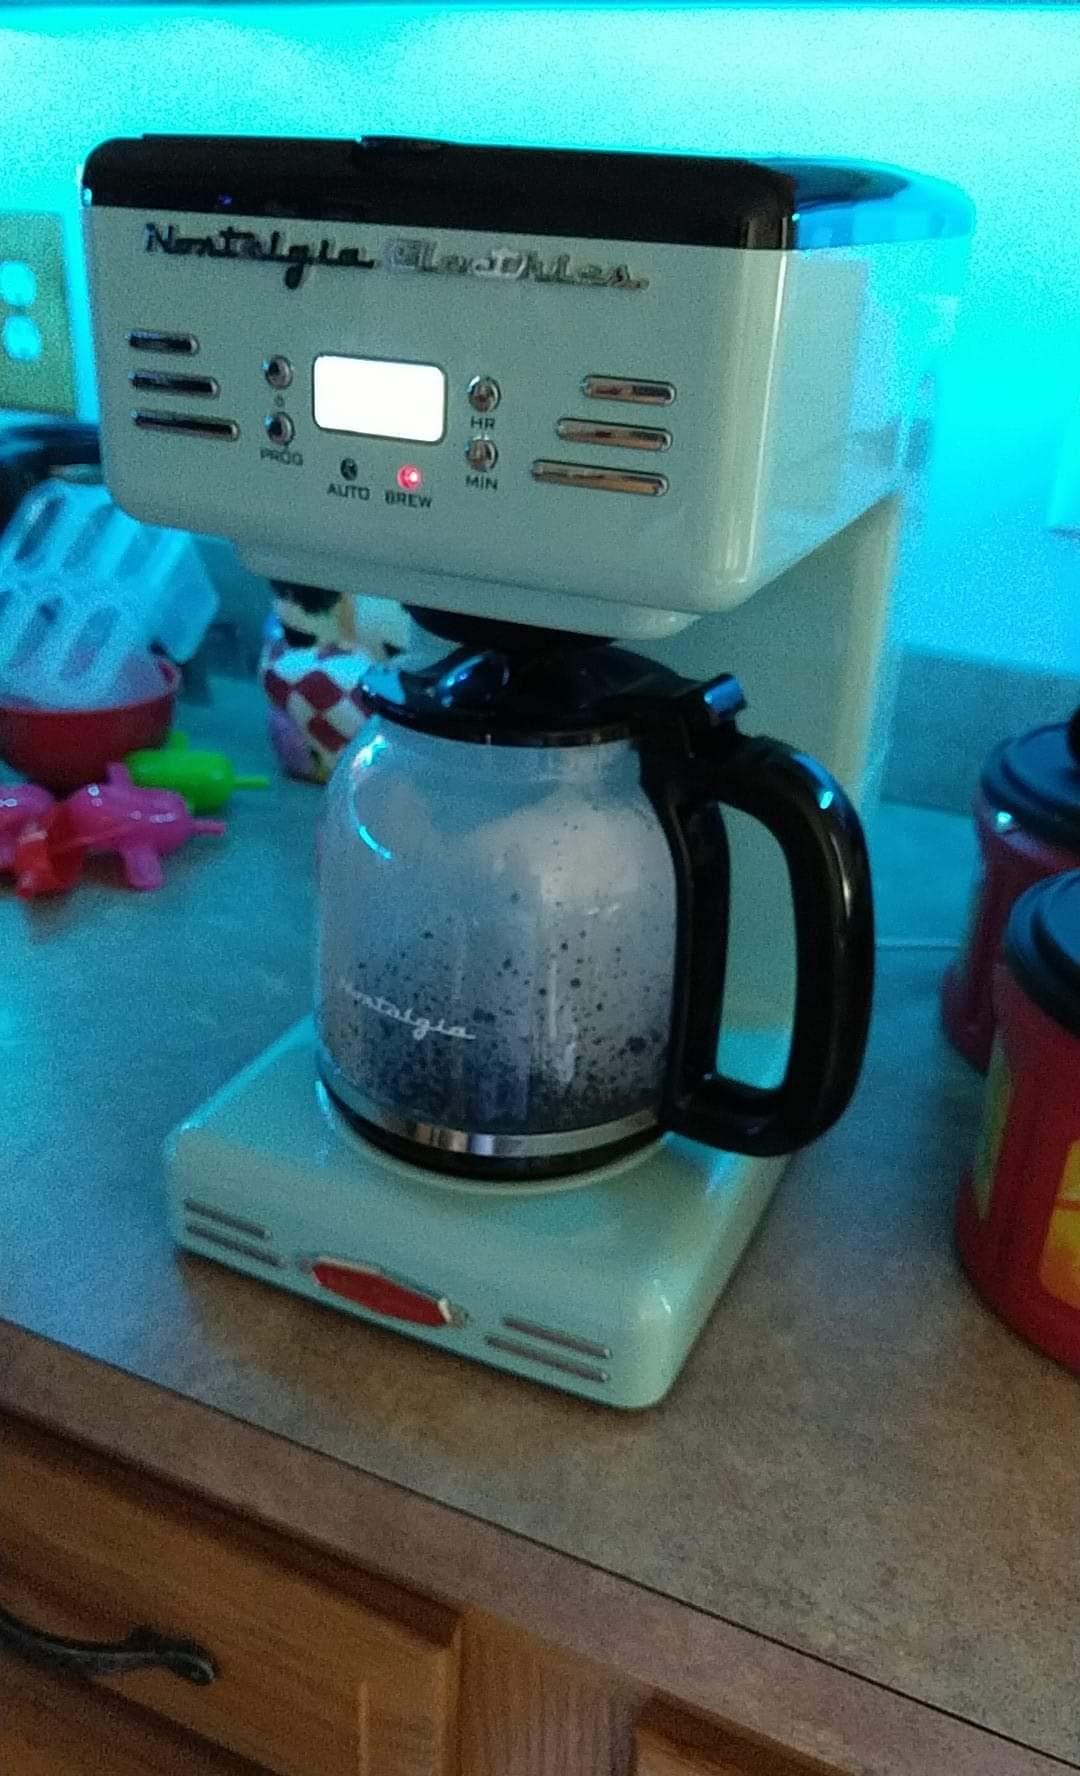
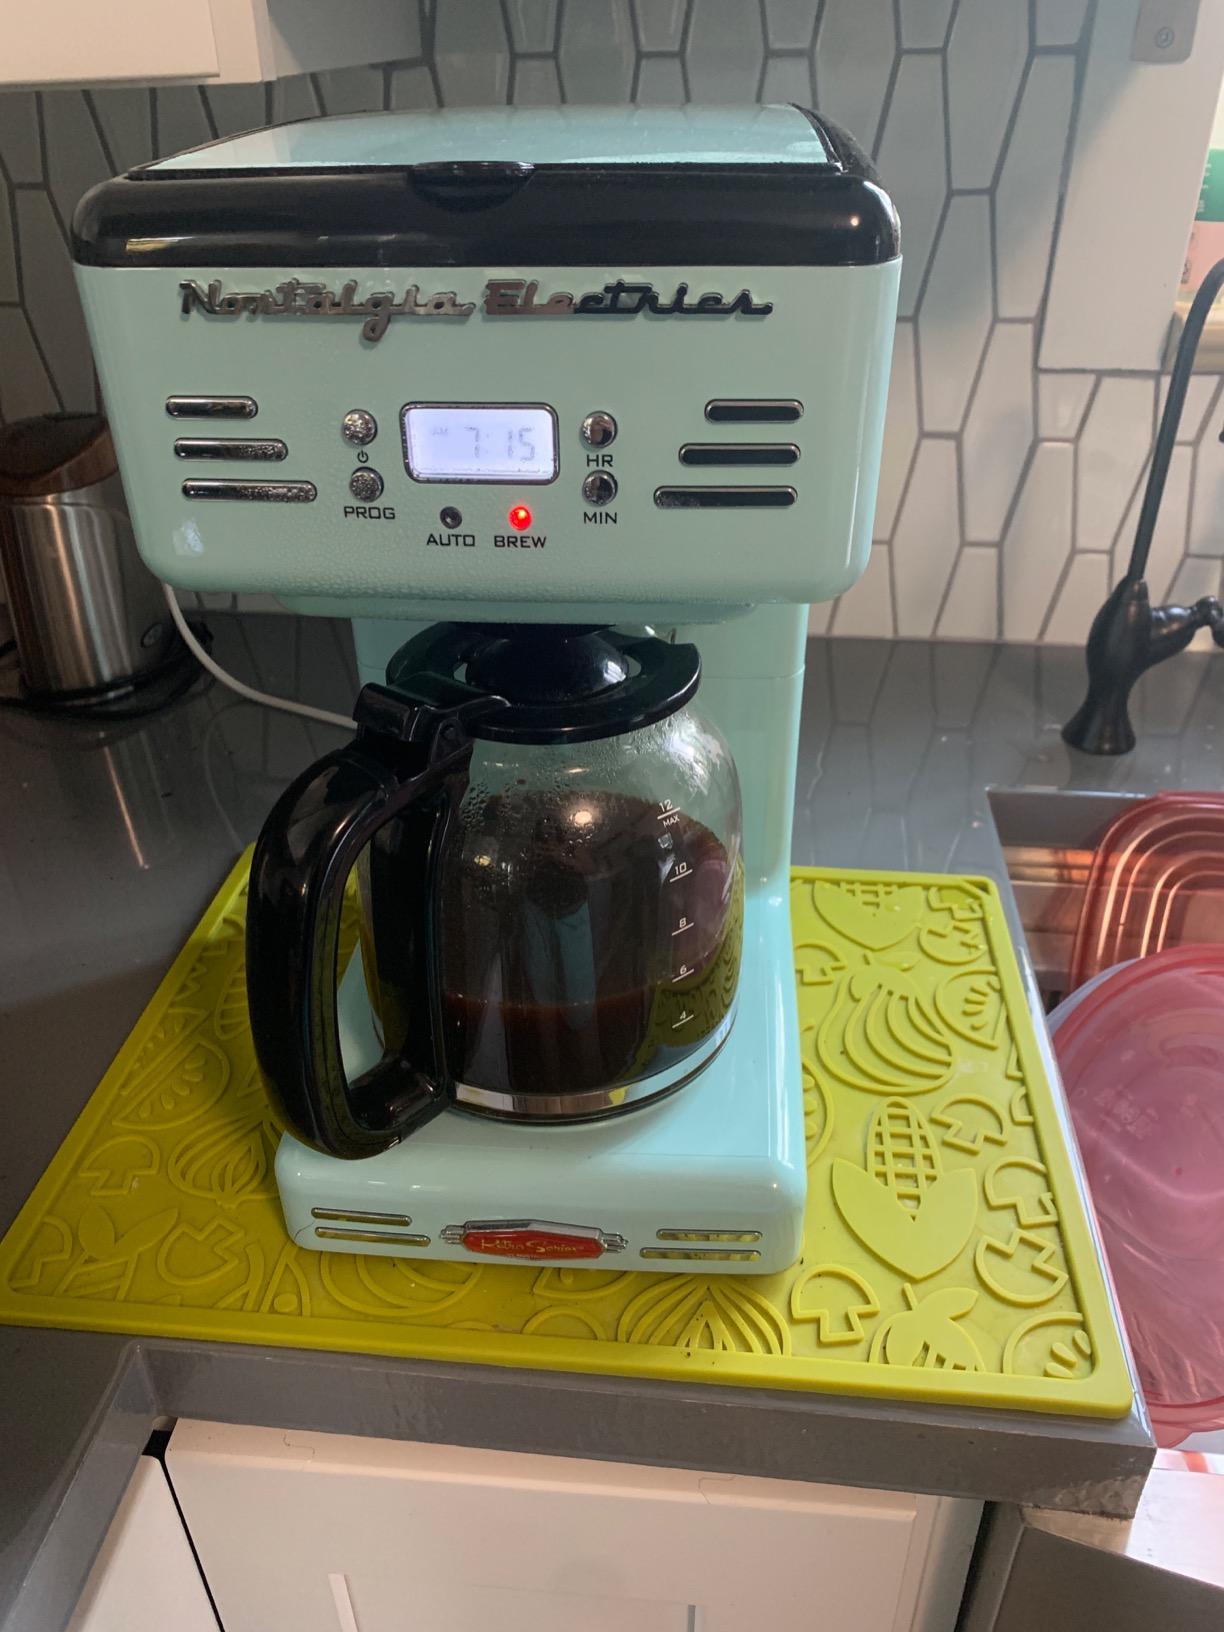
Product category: items_tea
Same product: yes